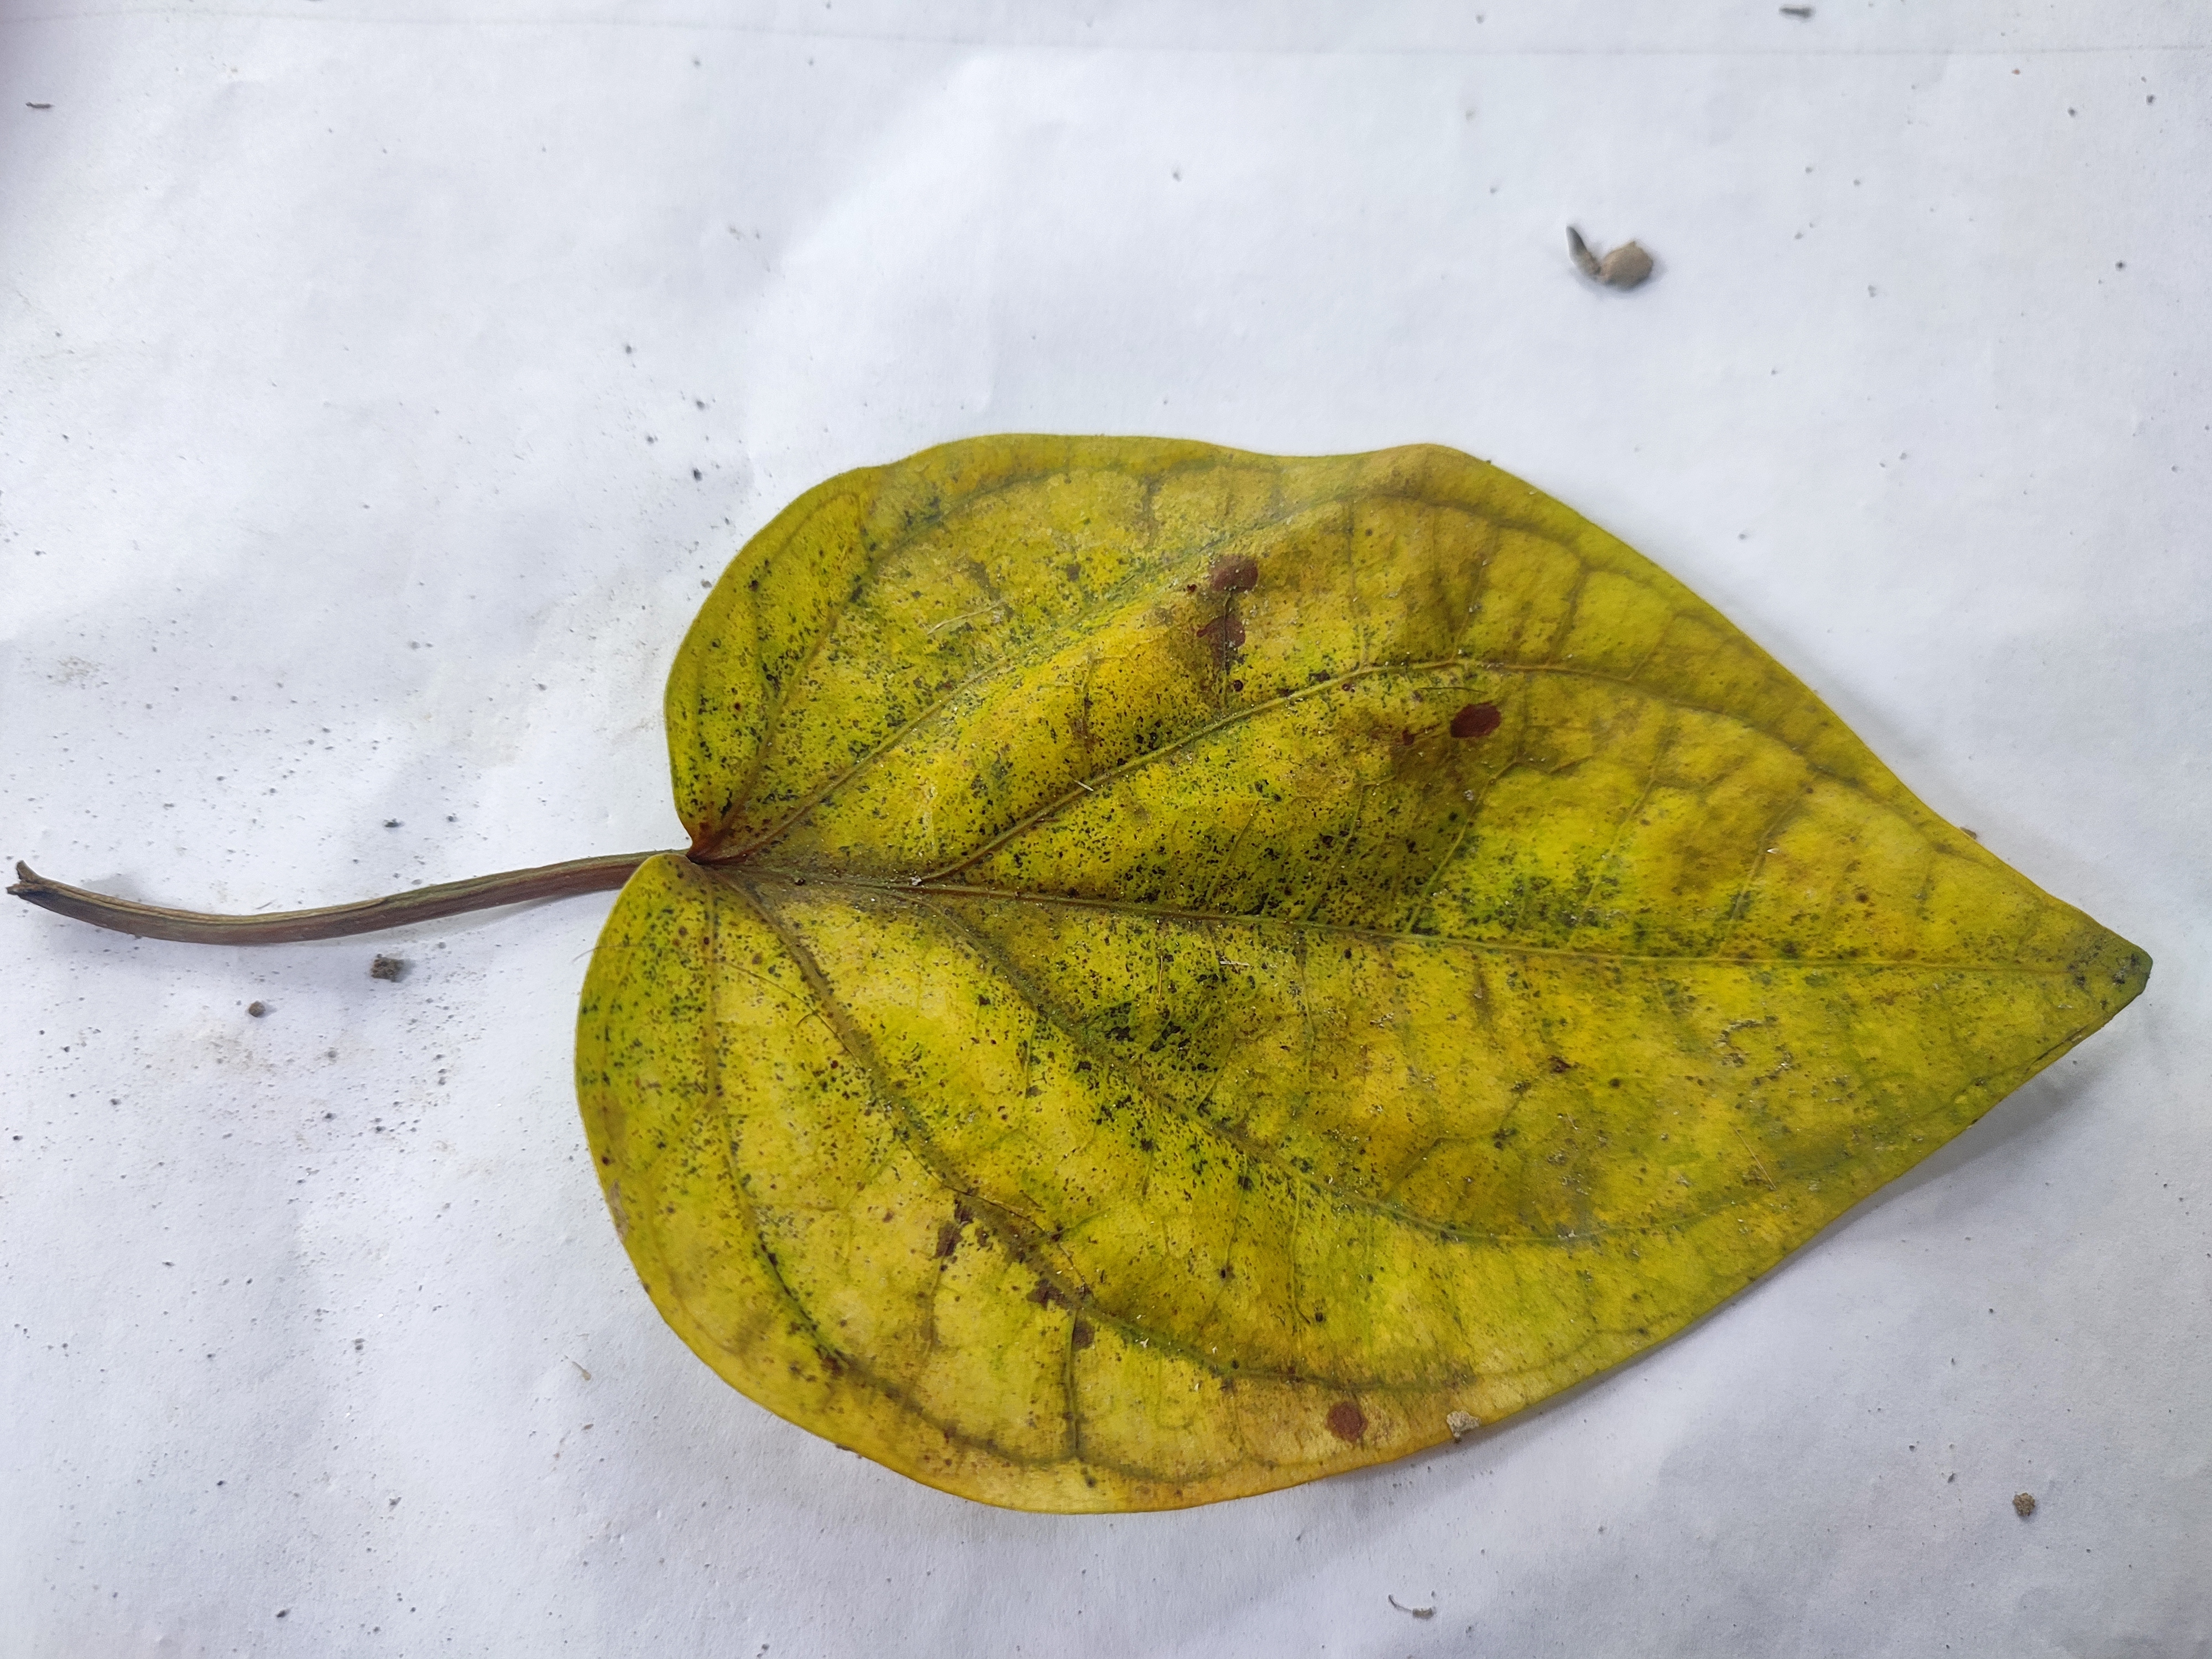
Label: Dried_Leaf